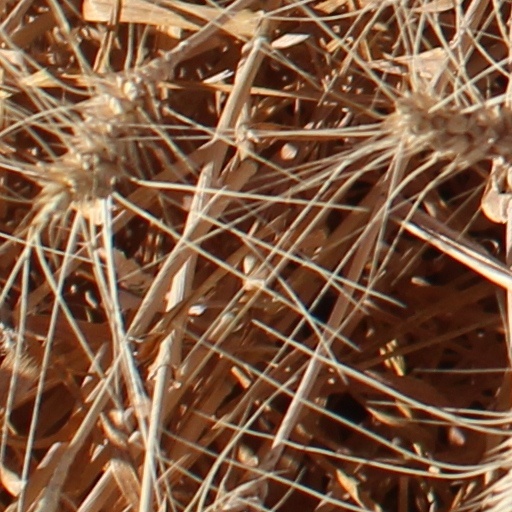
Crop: wheat